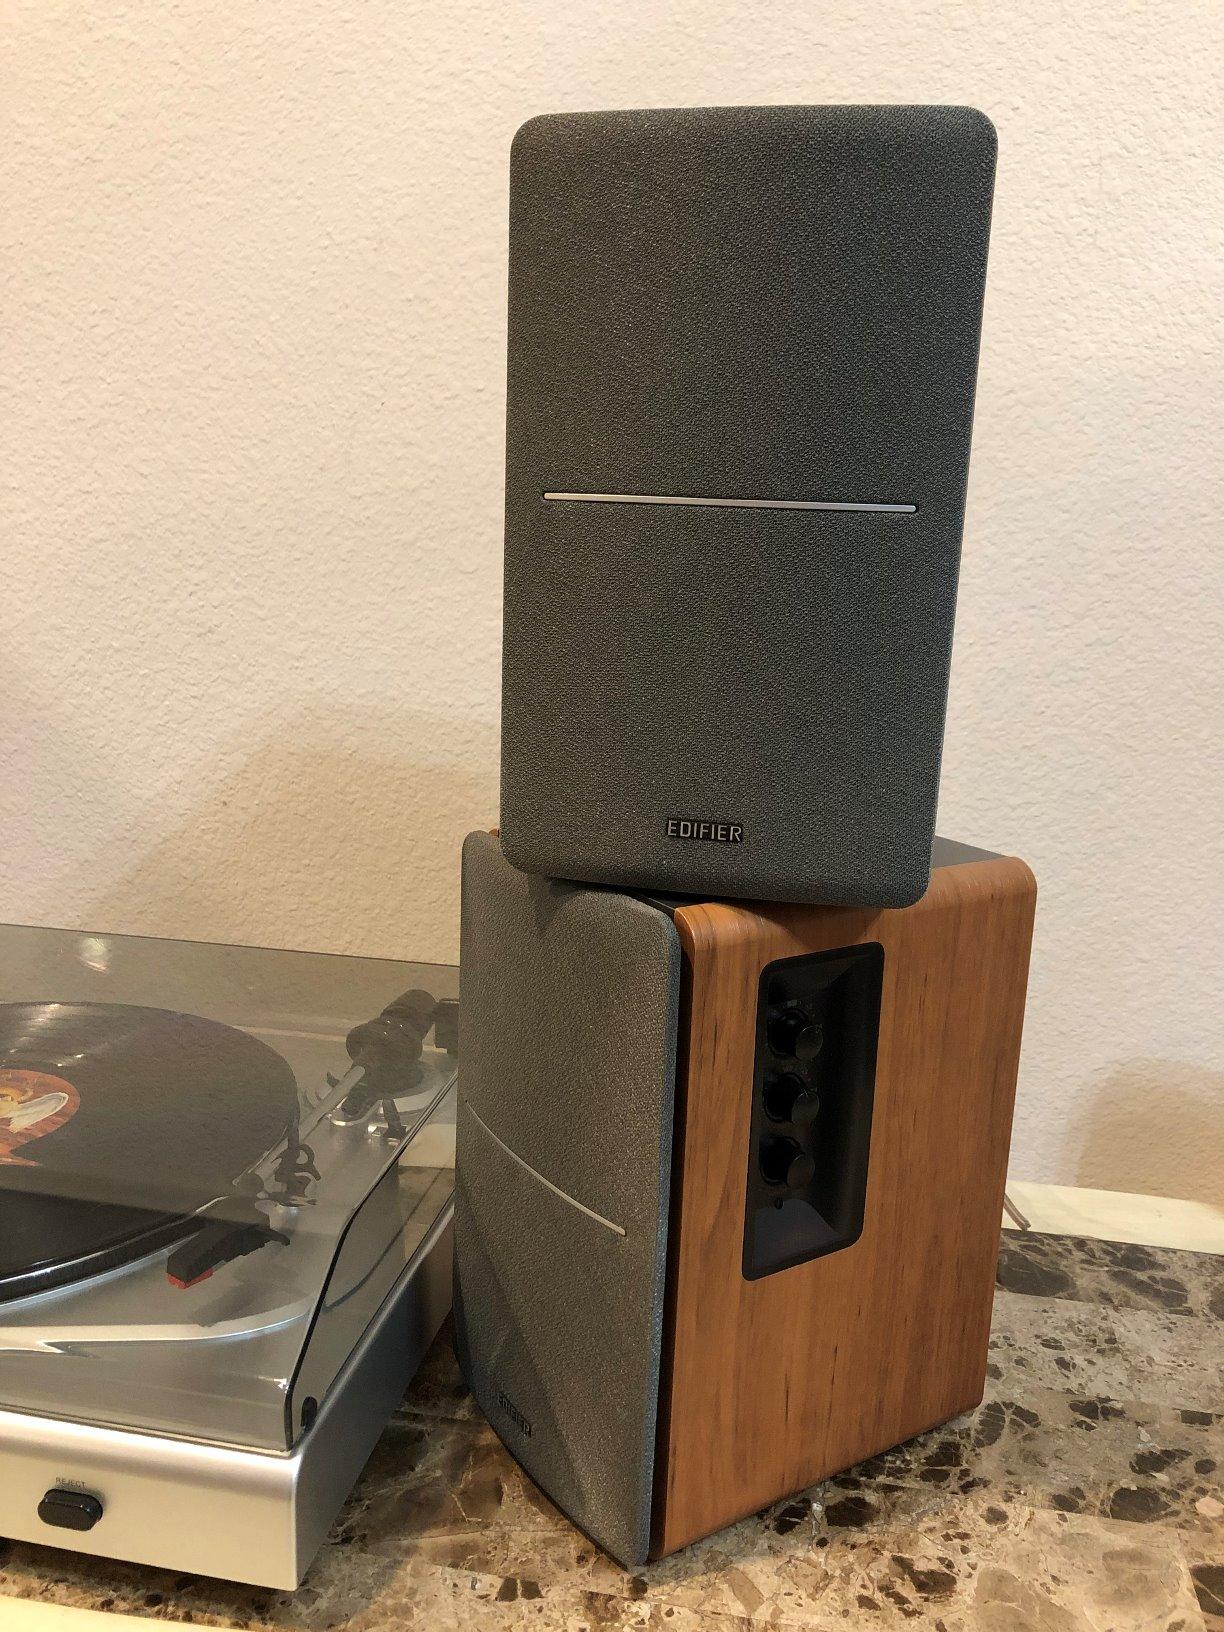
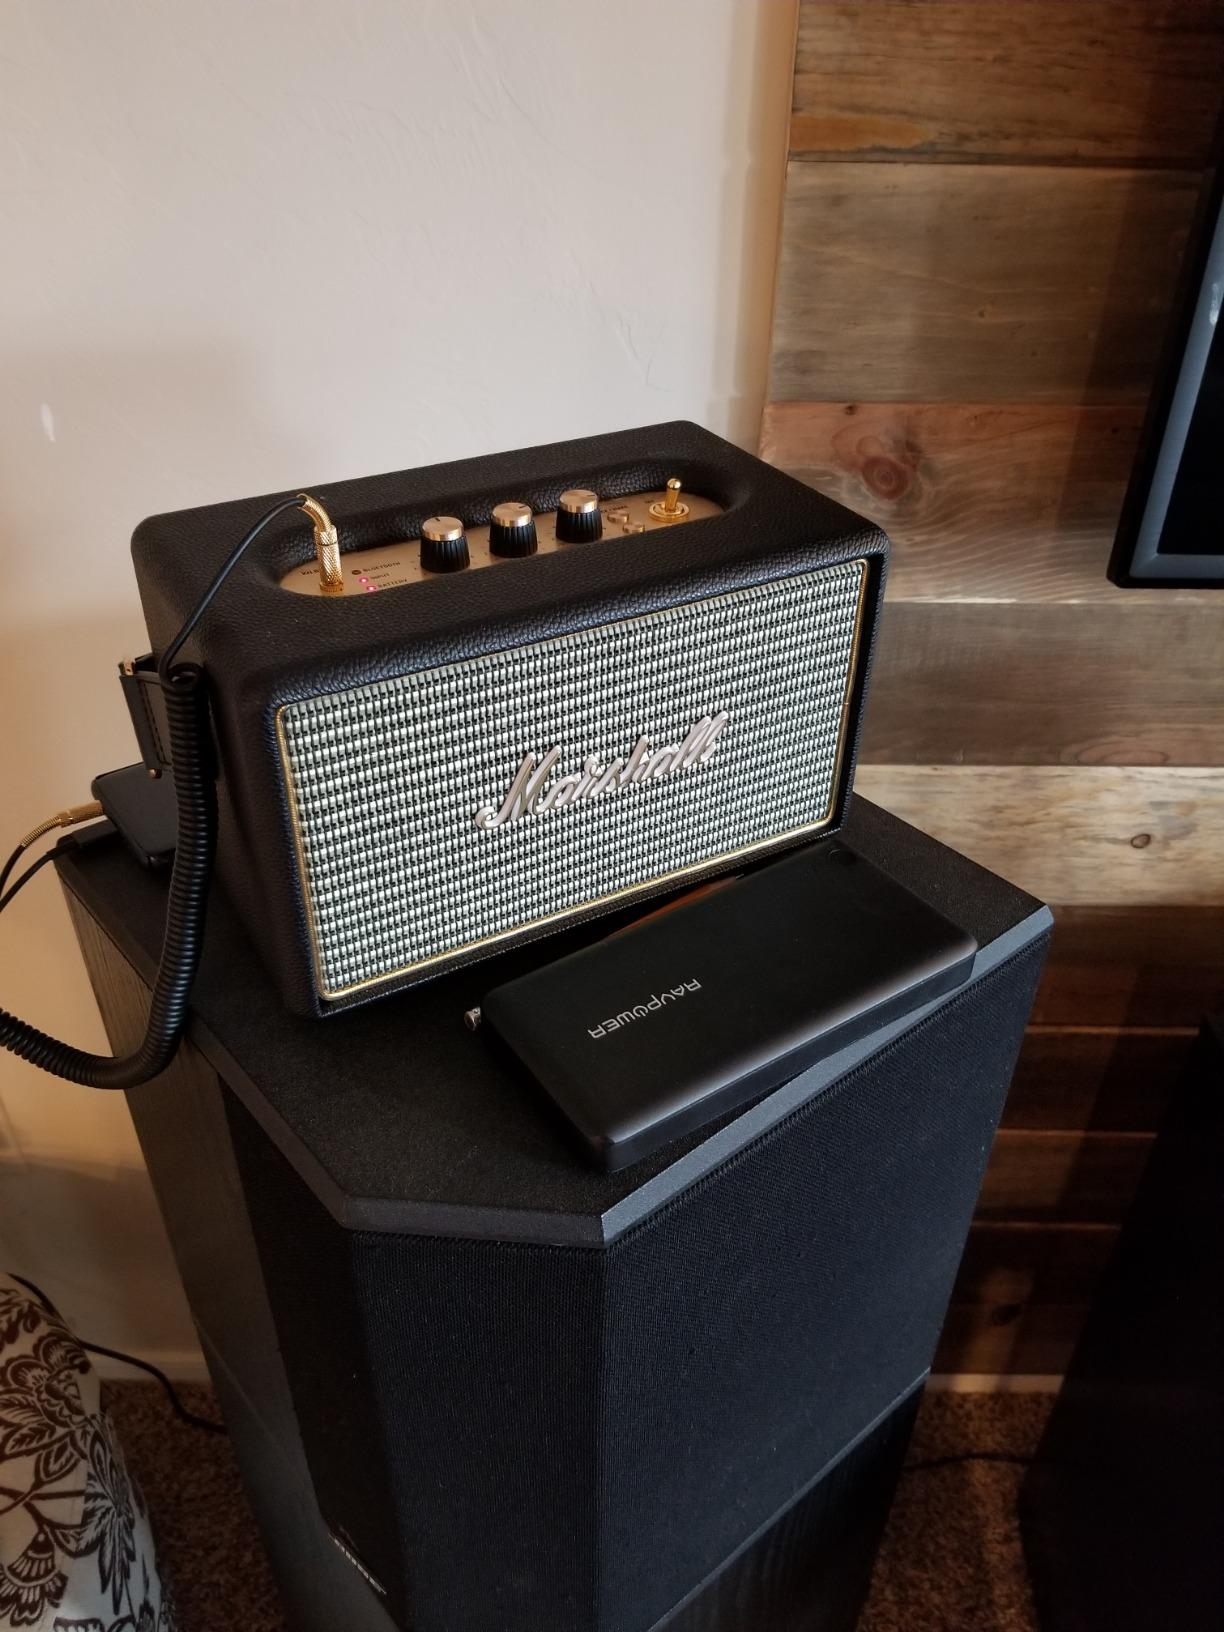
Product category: speaker
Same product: no